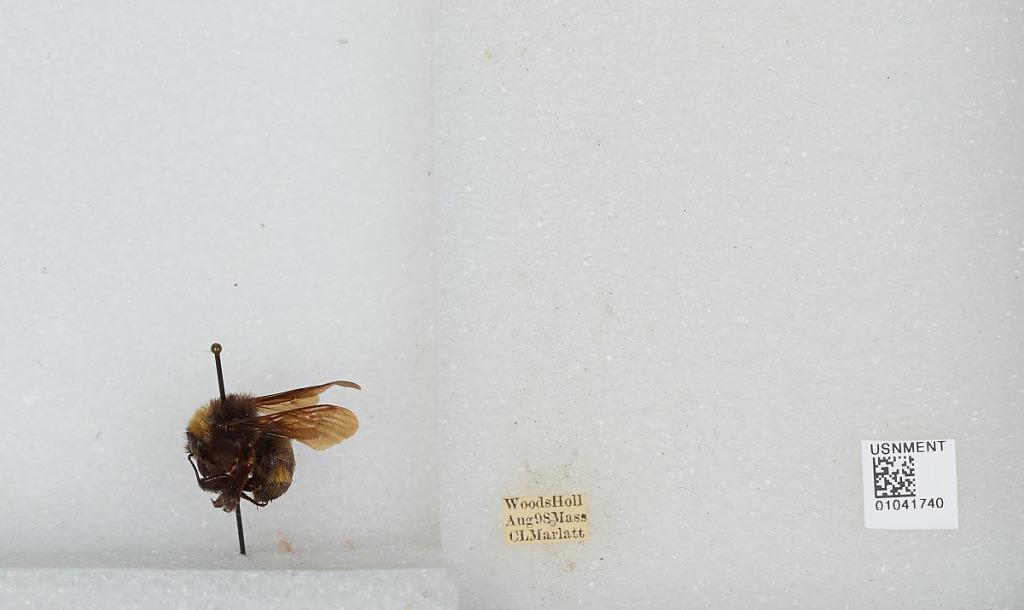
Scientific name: Bombus sp.
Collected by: C. Marlatt
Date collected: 1898-8-
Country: United States
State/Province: Massachusetts
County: Barnstable
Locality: Woods Hole
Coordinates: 41.5267, -70.6631